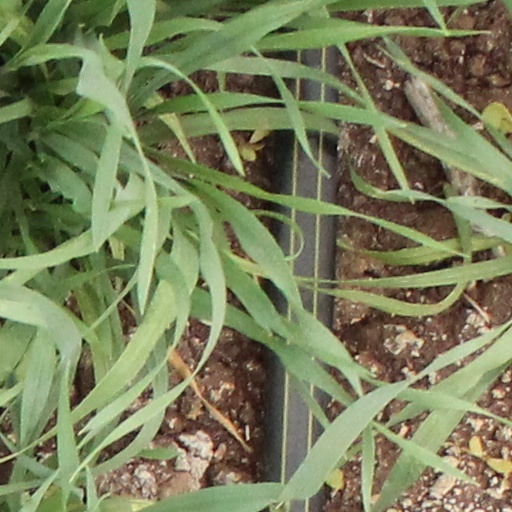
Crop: wheat